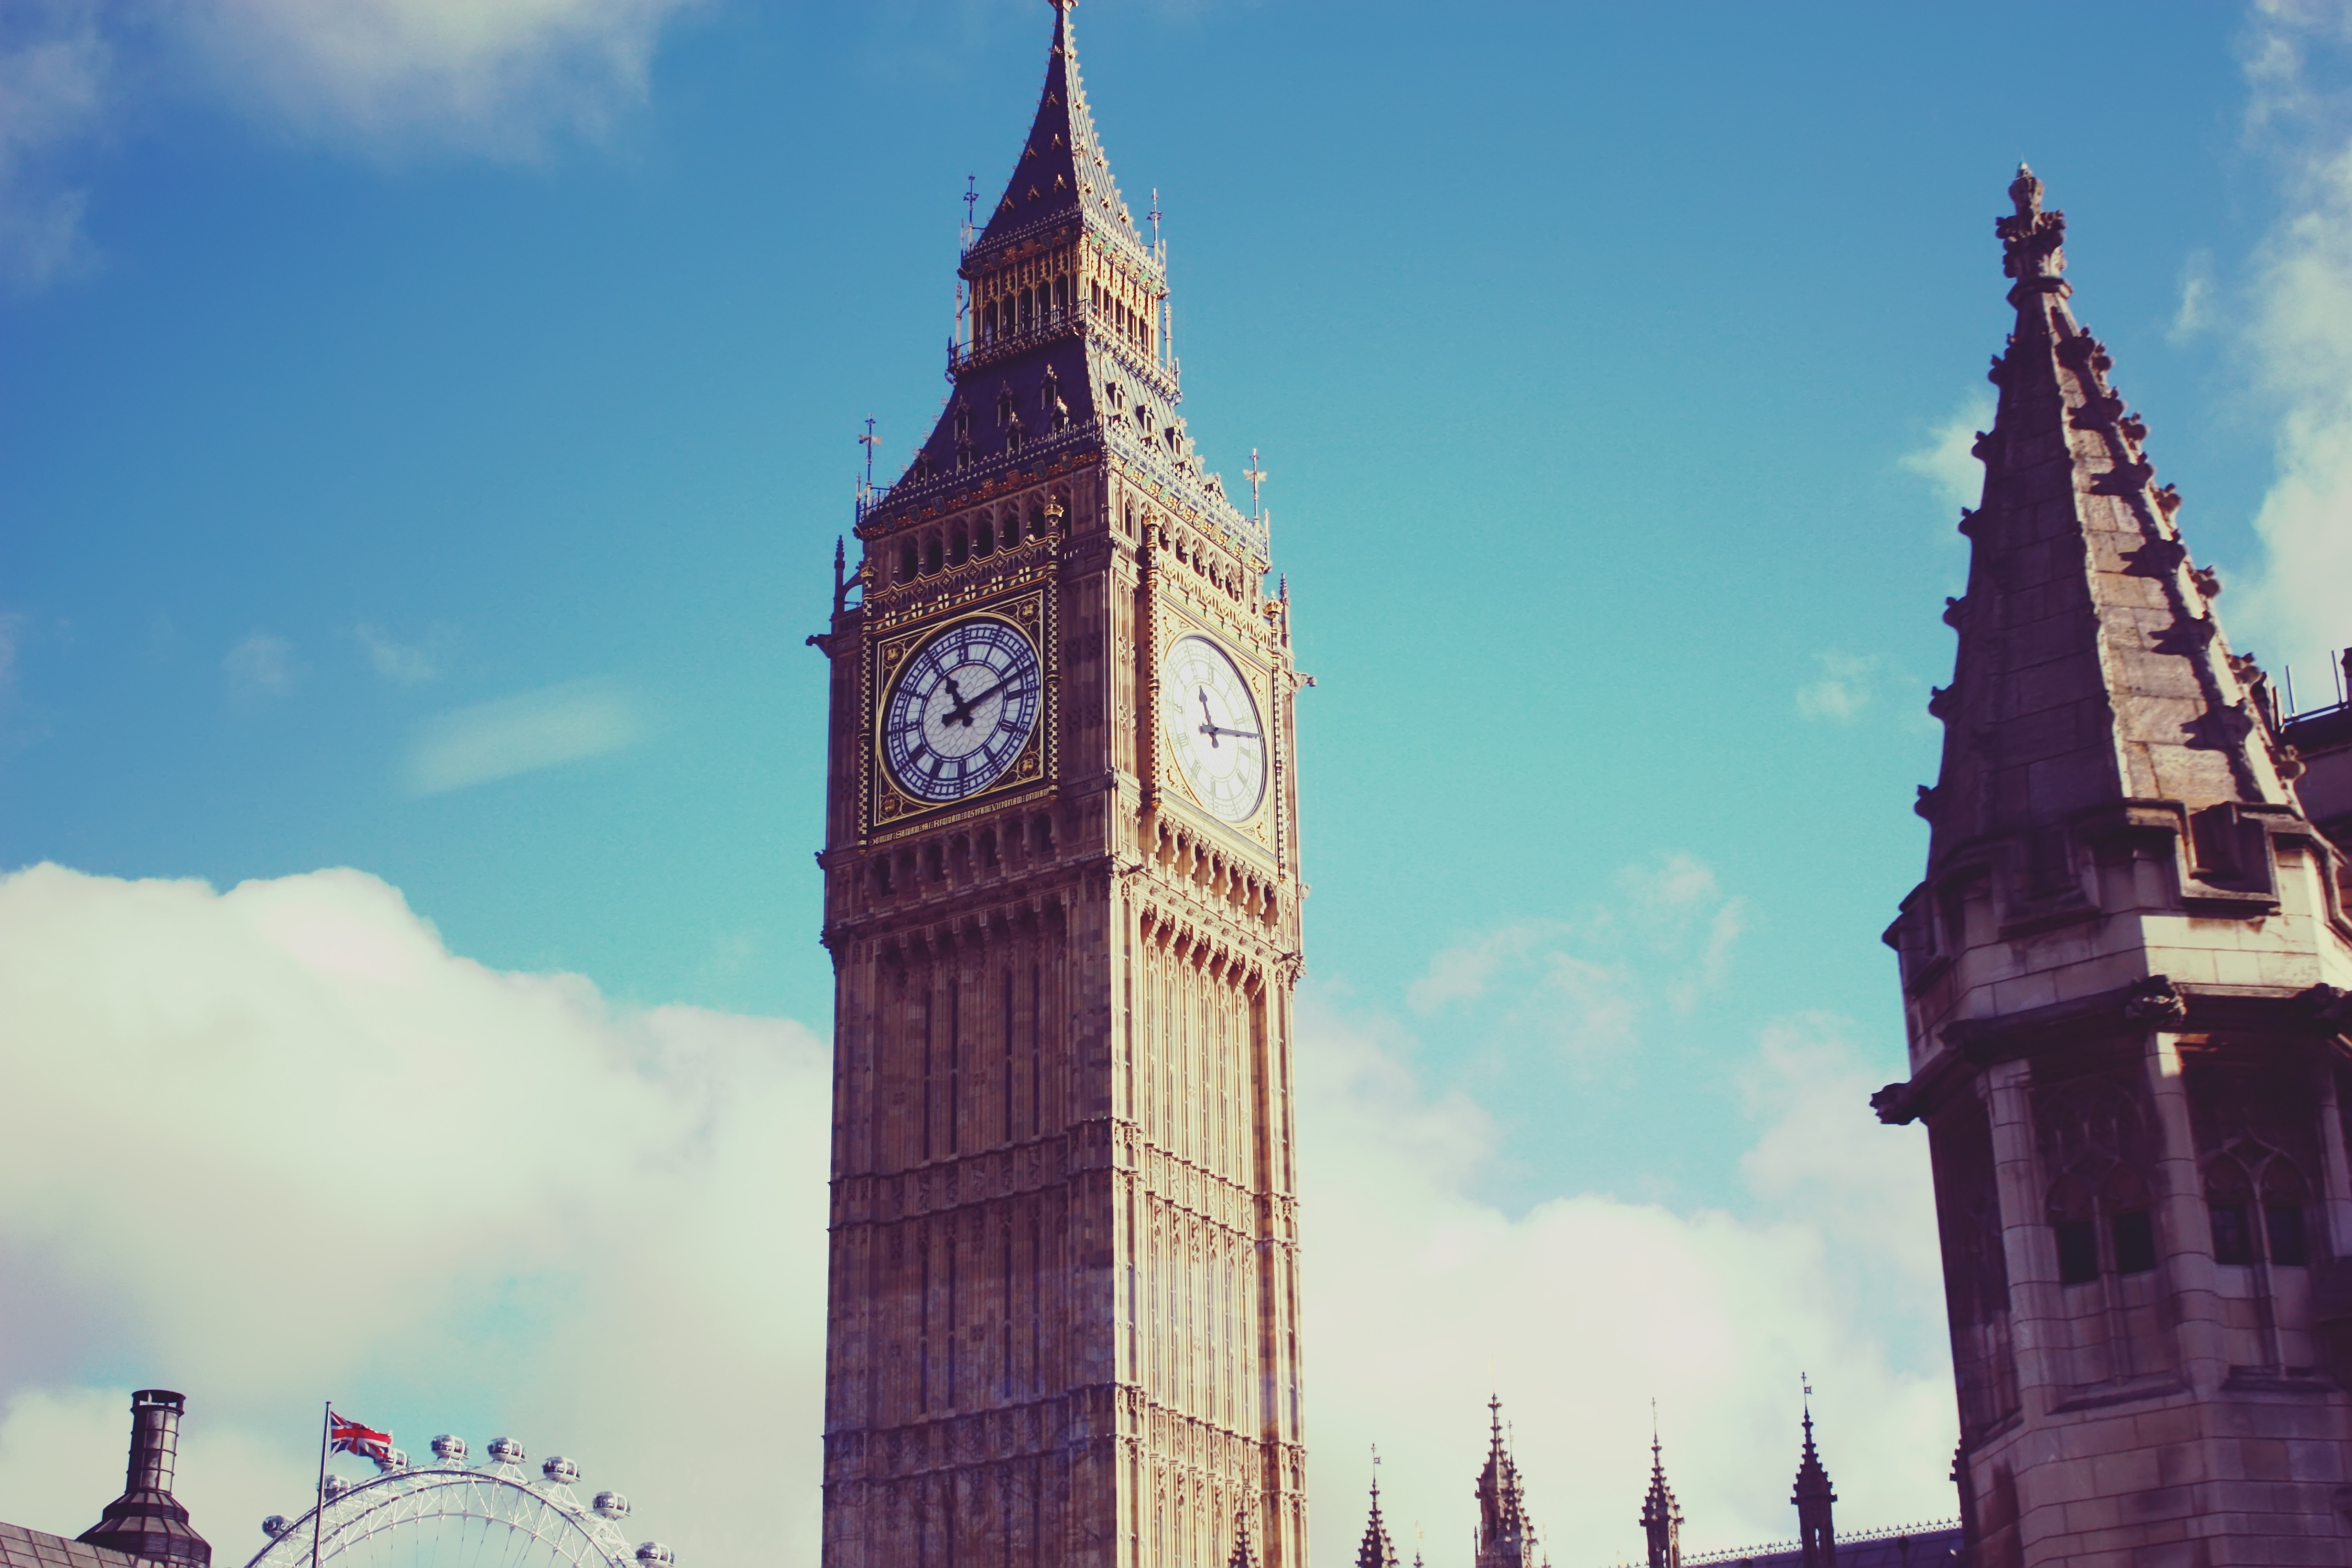
architecture, sky, clock, time, building, city, skyscraper, tourist, travel, europe, tower, landmark, cathedral, historic, tourism, place of worship, big ben, clock tower, bell tower, uk, england, london, great, spire, steeple, british, big, history, european, famous, english, britain, united, kingdom, ben